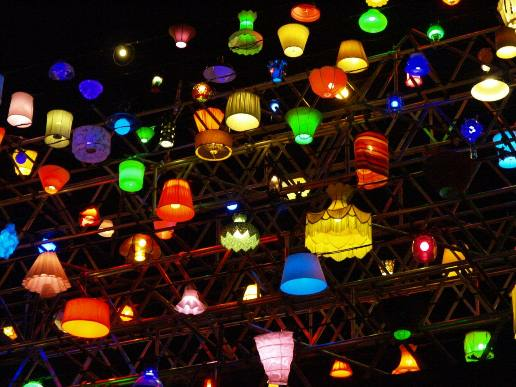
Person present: No